Emil Schovánek

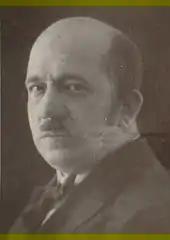
Photographic portrait

Emil Schovánek was born in Prague (then part of Austria-Hungary) on 10 September 1885. He studied at the Prague Academy of Fine Arts from 1903 to 1909. He undertook a study trip from 1911 to 1913 in Yugoslavia, Italy and France. He died in Prague on 11 July 1947, aged 61.